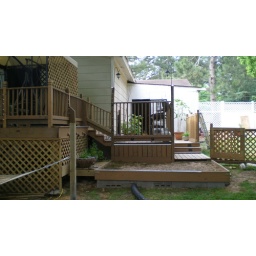
Area to be topped in red brick paving stones